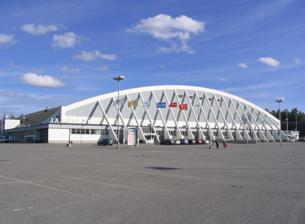
Building: Tampere Ice Stadium
Country: Finland
Year built: 1965
Indoors sports arena in Tampere, Finland Tampere Ice Stadium Tampereen jäähalli Hakametsä Tampere Ice Stadium in September 2006 Location Keltinkatu 2 Tampere , Finland Coordinates 61°29′45″N 023°49′27″E / 61.49583°N 23.82417°E / 61.49583; 23.82417 Owner City of Tampere Capacity 7,300 (5,629 seated, 1,359 standing, 312 suites) Surface ice Construction Opened 29 January 1965 ( 1965-01-29 ) Renovated 1981, 1990, 2001–2002, 2009, 2014 Expanded 2007 Construction cost €1.2 million (in 2005 currency) Architect Jaakko Tähtinen Tenants Ilves (1965–2021) Tappara (1965–2021) Koovee (1965–83, 1994–97 2018–present) Website www.tampere.fi/... Tampere Ice Stadium ( Finnish : Tampereen jäähalli , often called Hakametsä ) is an indoor sports arena in Tampere , Finland . It is primarily used for ice hockey , and it was the former home arena of Ilves and Tappara of the Finnish Liiga , until after the matches both teams played in November 2021, they moved to the new Nokia Arena . Today, the Ice Stadium is currently in use by the Koovee team . The ice hall, designed by the architect Jaakko Tähtinen was built for the 1965 World Ice Hockey Championships and opened the same year. The current capacity of the ice hall for hockey games is 7,300 spectators (5,629 seats, 1,359 standing, 312 suites). Tampere ice stadium is the third biggest ice hall in the Finnish ice hockey league. As there are several ice hockey venues in Tampere, this primary one is usually called "Hakametsän jäähalli" (after the district where it is located ) or, more precisely, "Hakametsä 1" to distinguish it from the two smaller halls nearby. History Yle 's commentator booth in Hakametsä 1965. Tampere Ice Stadium is the first and the oldest ice hockey arena in the country. Finland was awarded the opportunity to host the 1965 ice hockey World Championships , and Helsinki was to build an arena for the tournament. However, Helsinki did not manage to finish the project in time, and Tampere was asked to build an arena and host the games instead. The first game in the arena was an all-star game between Tampere and the rest of Finland, played on January 29, 1965. The score was tied at 4–4. The first league game was played by the local teams Ilves and Tappara on January 31, with Ilves taking a 5–3 win. Originally, the spectator capacity of the Tampereen jäähalli was 10,200 people, with only 1,573 seats on the eastern side of the rink. The ice hall has also served as one of the venues of the IIHF World Championship in 1982 , 1991 , 1997 and 2003 and also for the IIHF Women's World Championship in 1992 . Besides ice hockey, the venue has been used to host several other sports events, including the European and World Championships of boxing, wrestling, judo, and karate, and international matches of volleyball. Over the years there have also been several concerts by both domestic and international artists in the hall. Features The stands in the arena are of a rather rectangular shape, and are composed of a single level main stand and an overhanging balcony on the western side. On the eastern side there are 20 suites as well as facilities for the media. The standing places are located in the corners of the stands. Currently, the majority of the seats are padded, with some unpadded plastic seats remaining on the balcony. In 2007, a new video screen cube was installed in the arena. Of note is the fact that the balcony hanging over the stand B blocks the view to the screen from the uppermost rows. This has been augmented by placing TV monitors under the balcony, mirroring the output of the screen. There are several bars, restaurants and fast food stalls around the ice hall, as well as fan shops and the VIP clubs of the two local hockey teams. Future In the late 1990s and the early 2000s there were plans to build a new multi-purpose arena in Tampere, following the example of the Hartwall Areena built in Helsinki in 1997. However, these plans did not come to fruition, and the Hakametsä arena continued to serve as the primary hockey venue in the city. In May 2010, the Tampere City Council approved plans for the Tampereen monitoimiareena , which opened 3 December 2021. After 56 years at the venue, both Ilves and Tappara moved into the new Nokia Arena for the 2021-22 Liiga season . A new exercise and sports area Hakametsä Sport Campus is growing around the Ice Stadium. In the winning concept of Peab and YH Kodit, Hakametsä will have apartments , new sports facilities and business and office facilities for sports companies, services or training. The old Ice Stadium will be renovated and, in addition to ice use, facilities will be created for other sports. Panoramic view of Hakametsä hall Retired jerseys Tappara 2: Kalevi Numminen 3: Pekka Marjamäki 7: Timo Jutila 8: Janne Ojanen 10: Timo Susi Ilves 2: Jarmo Wasama 7: Aarne Honkavaara 13: Risto Jalo 14: Lasse Oksanen 16: Jorma Peltonen 30: Jukka Tammi 41: Raimo Helminen Koovee 10: Heino Pulli See also 2021 Men's European Volleyball Championship Hakametsä (district) Nokia Arena, Tampere References